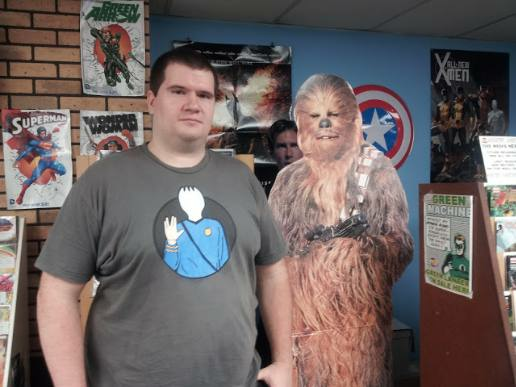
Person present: Yes